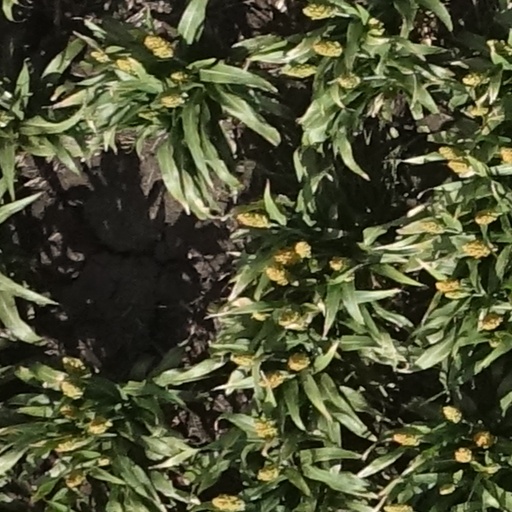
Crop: sorghum